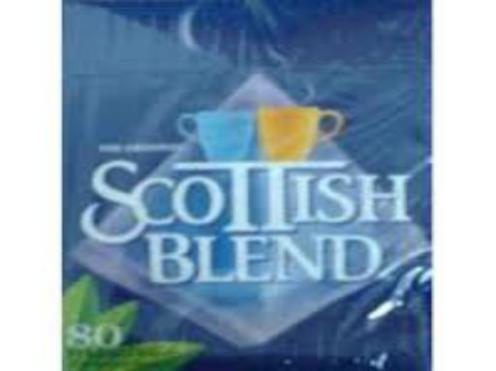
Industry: Food